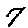
Label: 7